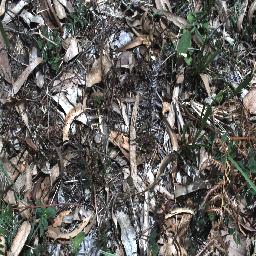
Label: negative